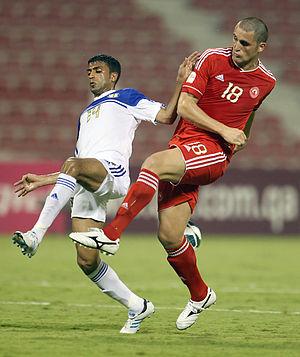
Jader Volnei Spindler est un footballeur brésilien né le 18 janvier 1982.